The Bengal Club

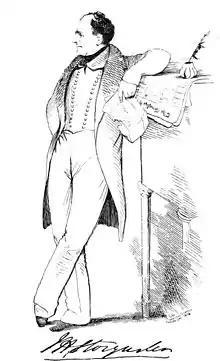
JH Stocqueler was controversially expelled from the club in 1835.

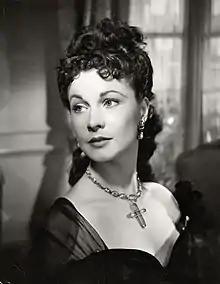
The father of Vivien Leigh allegedly lost his membership of the Bengal Club on racial grounds

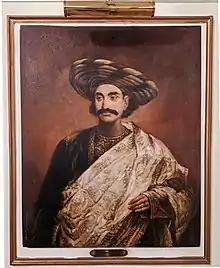
Portrait of Dwarakanath Tagore at the Bengal Club

In British India, many high-ranking royals and politicians had banquets held in their honour at the Bengal Club (customarily hosted by the club's president) and some of them also stayed at the club. Various writings also mention important political meetings taking place at the club. Royal visitors to the club (in both British and independent India) have included Leopold II; Prince Albert Victor; Prince Arthur (twice); Archduke Franz Ferdinand; Grand Duke Boris Vladimirovich; Carol II; Edward VIII; Aga Khan III; Prince Philip (twice); Charles III; Prince Edward; and Prince Andrew.